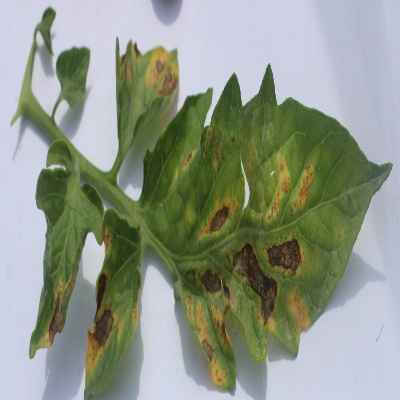
Crop: Tomato
Condition: septoria leaf spot